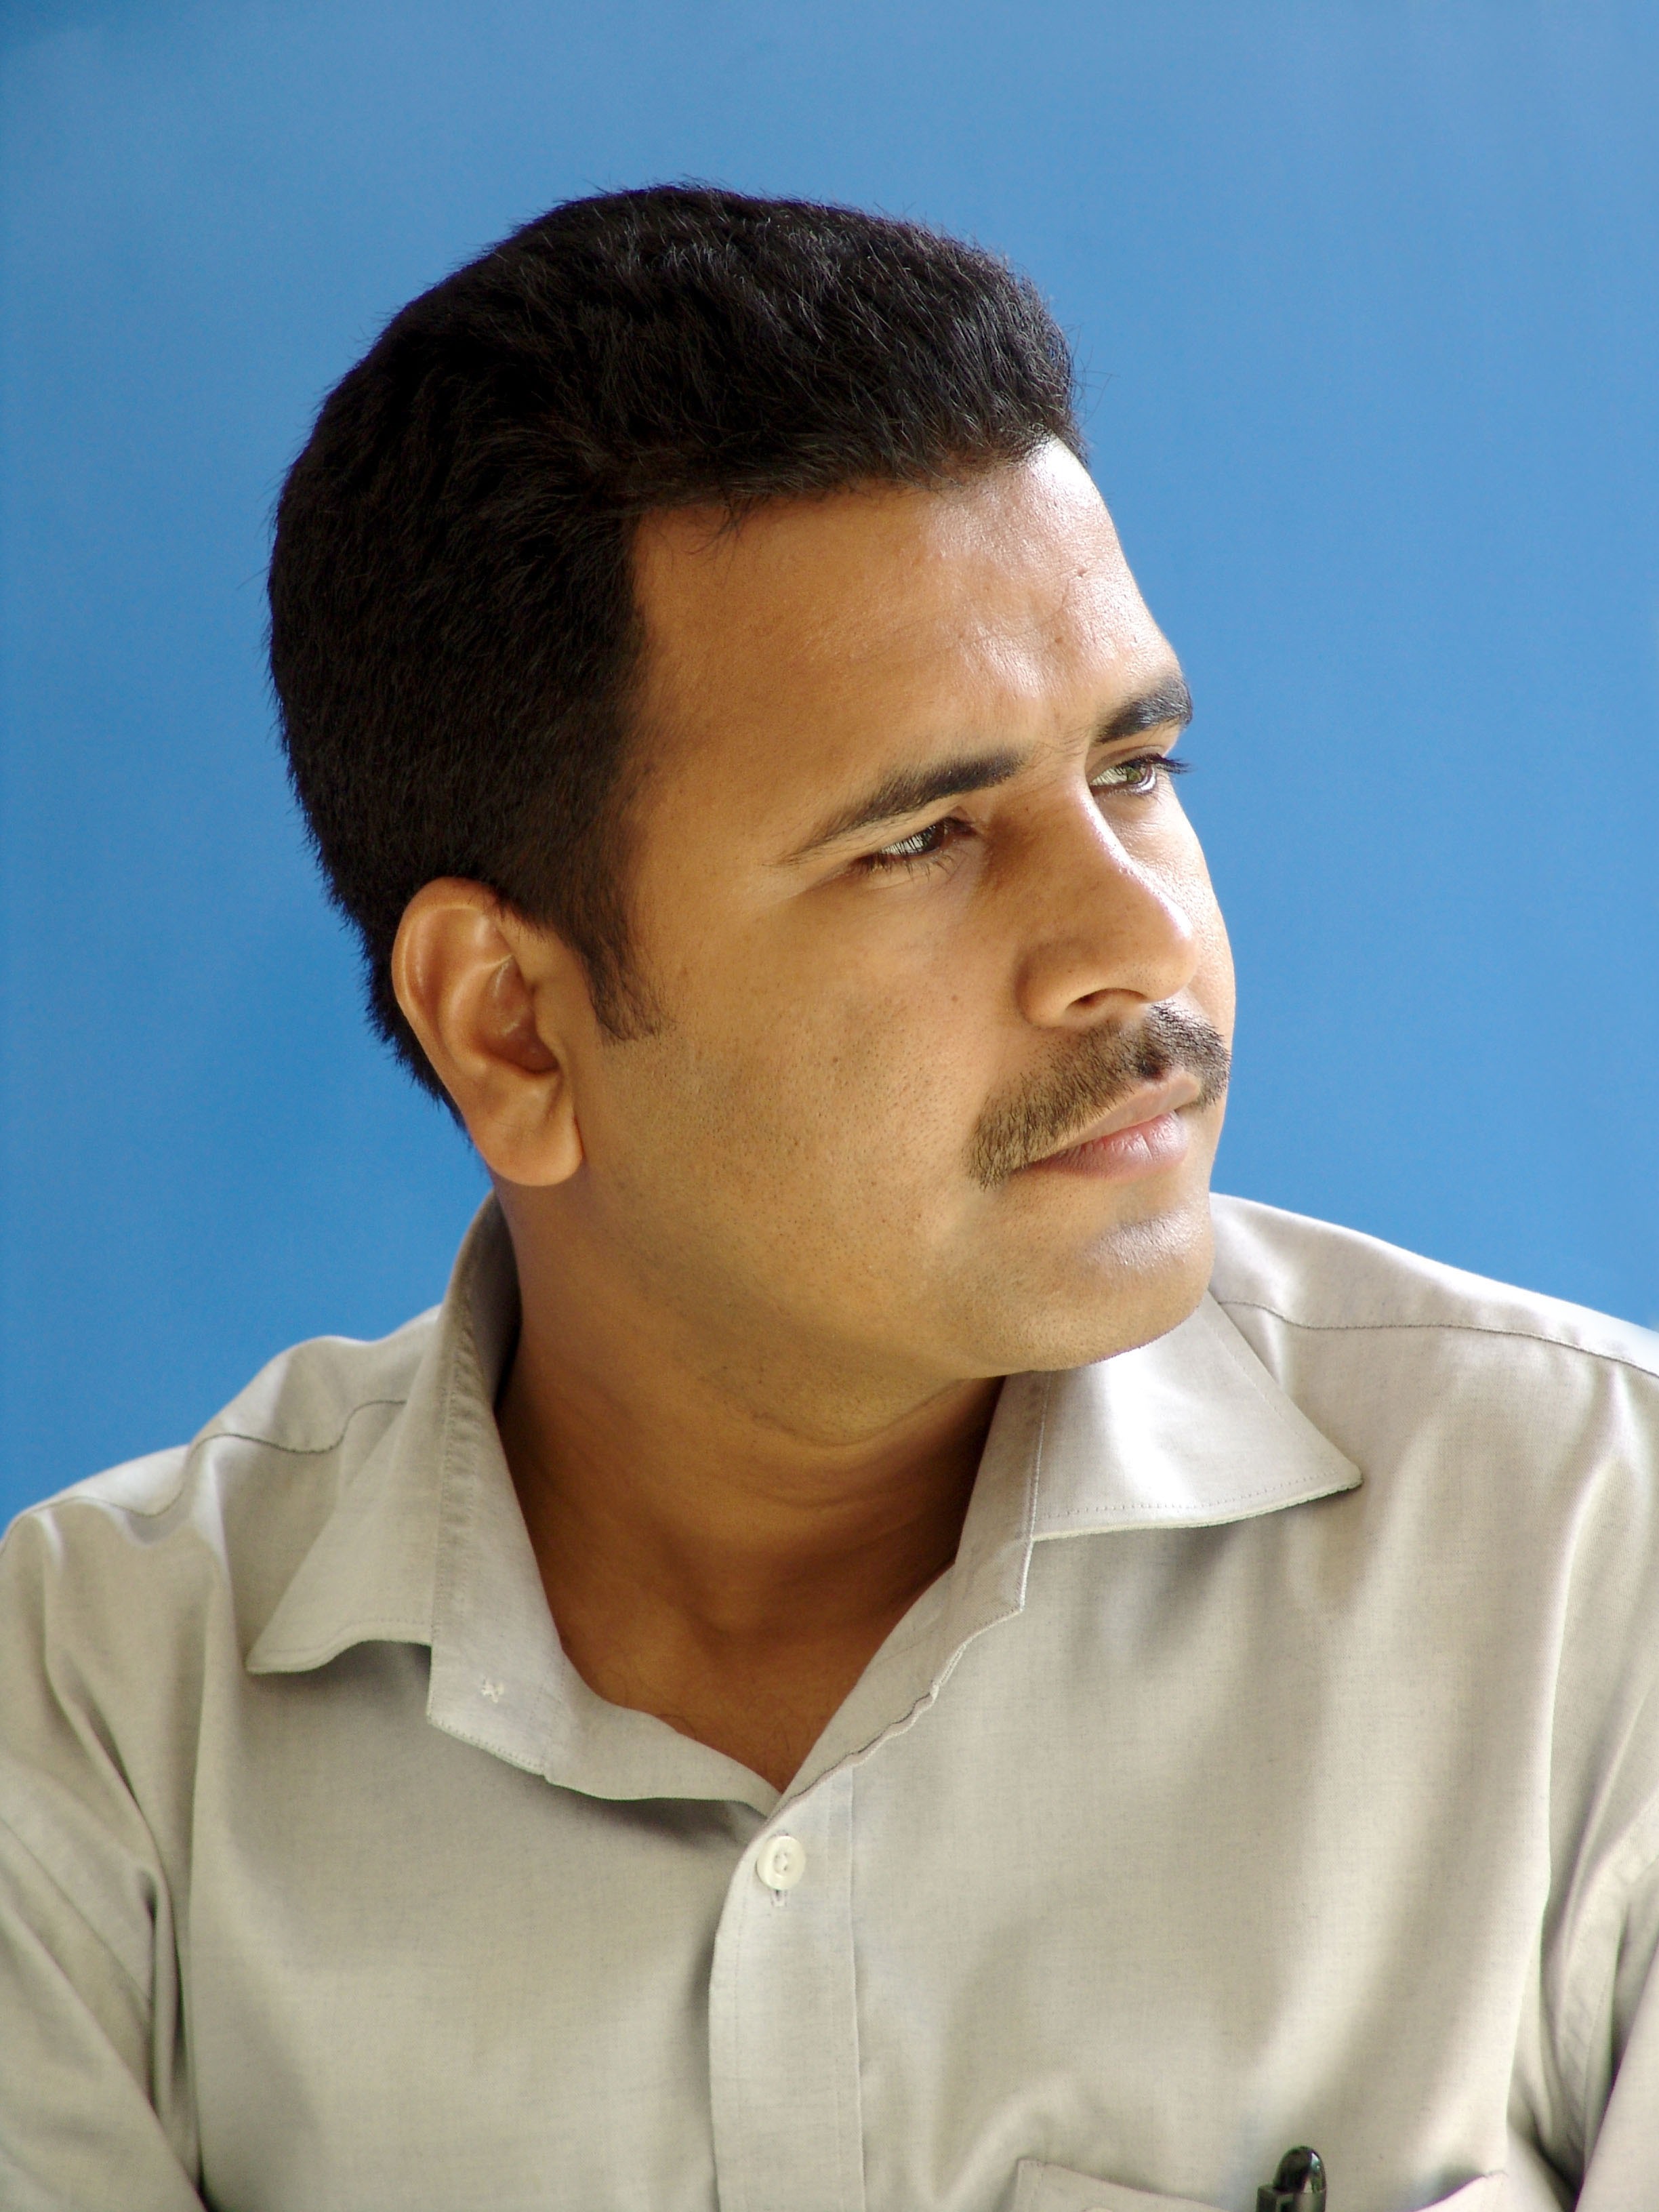
man, person, string, statue, brown, professional, profession, hairstyle, face, nose, head, shining, actor, close view